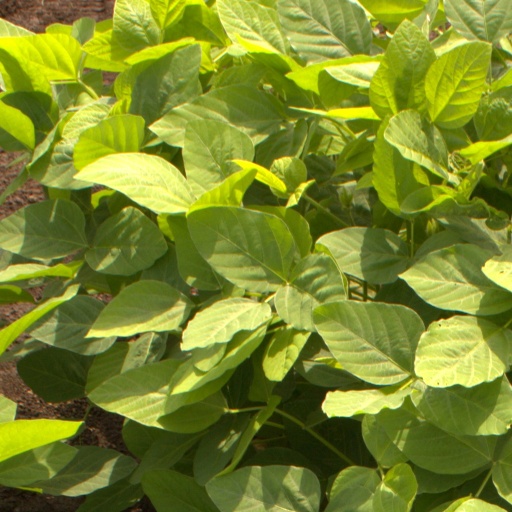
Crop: soybean